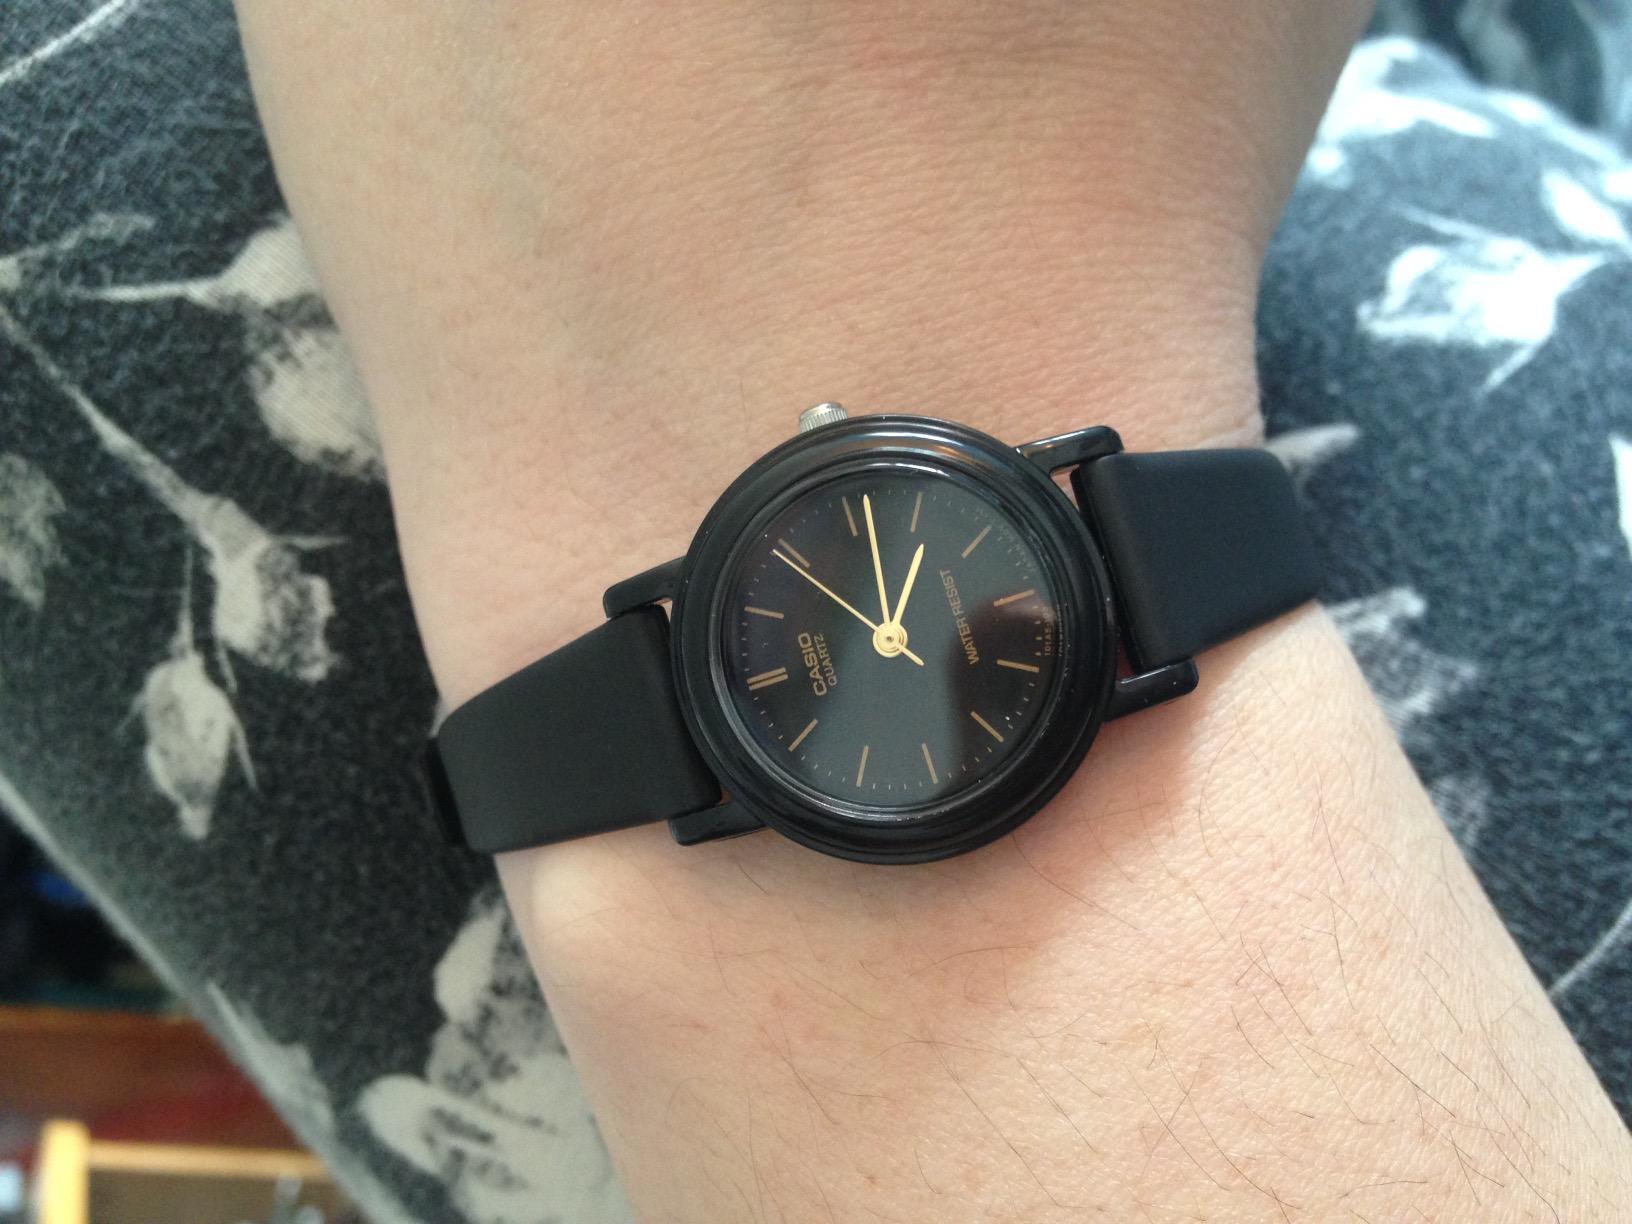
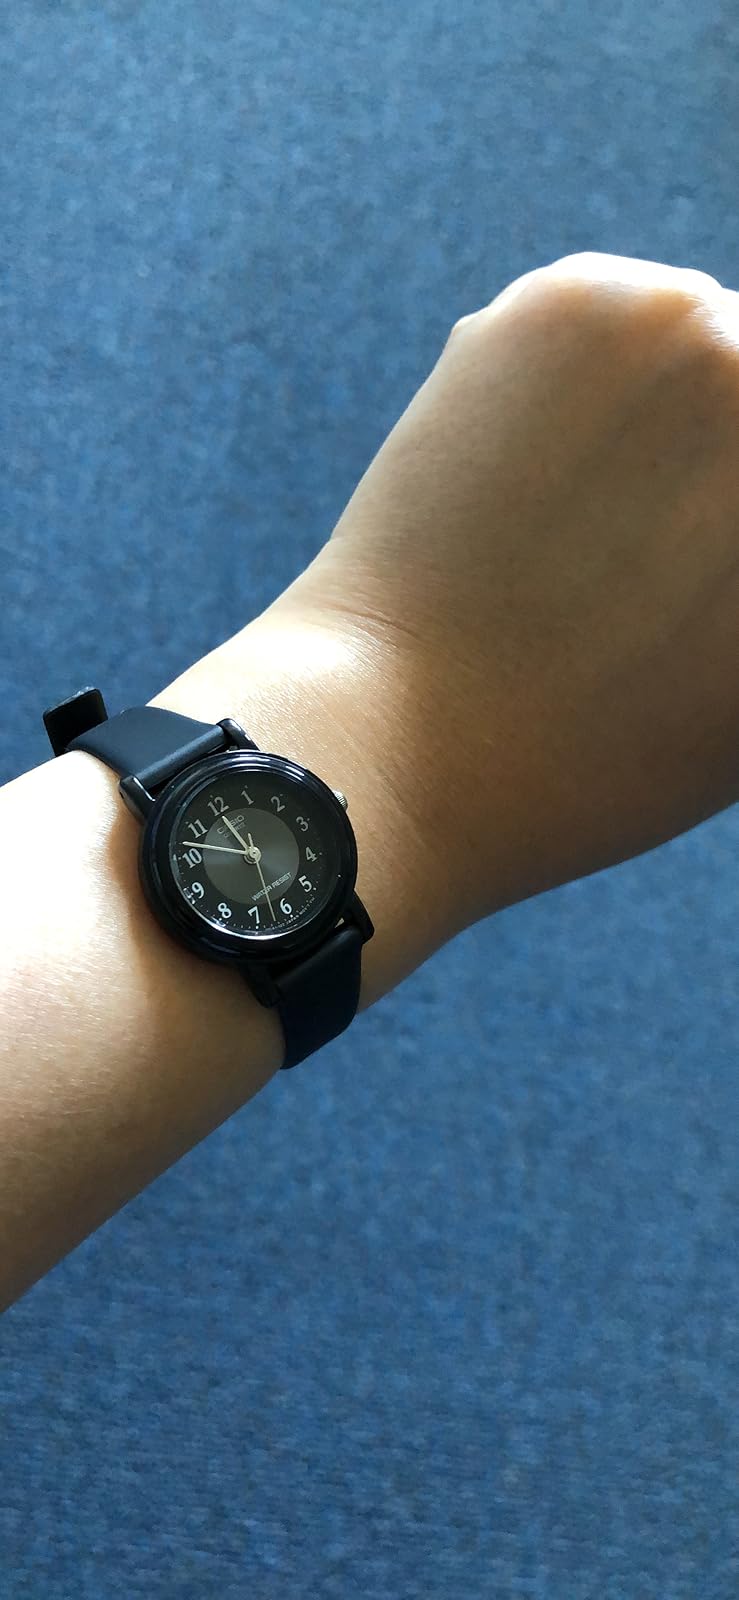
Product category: accessories_watch
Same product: no